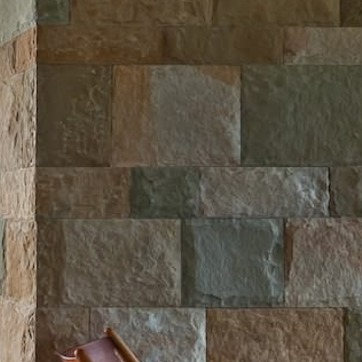
Material: stone